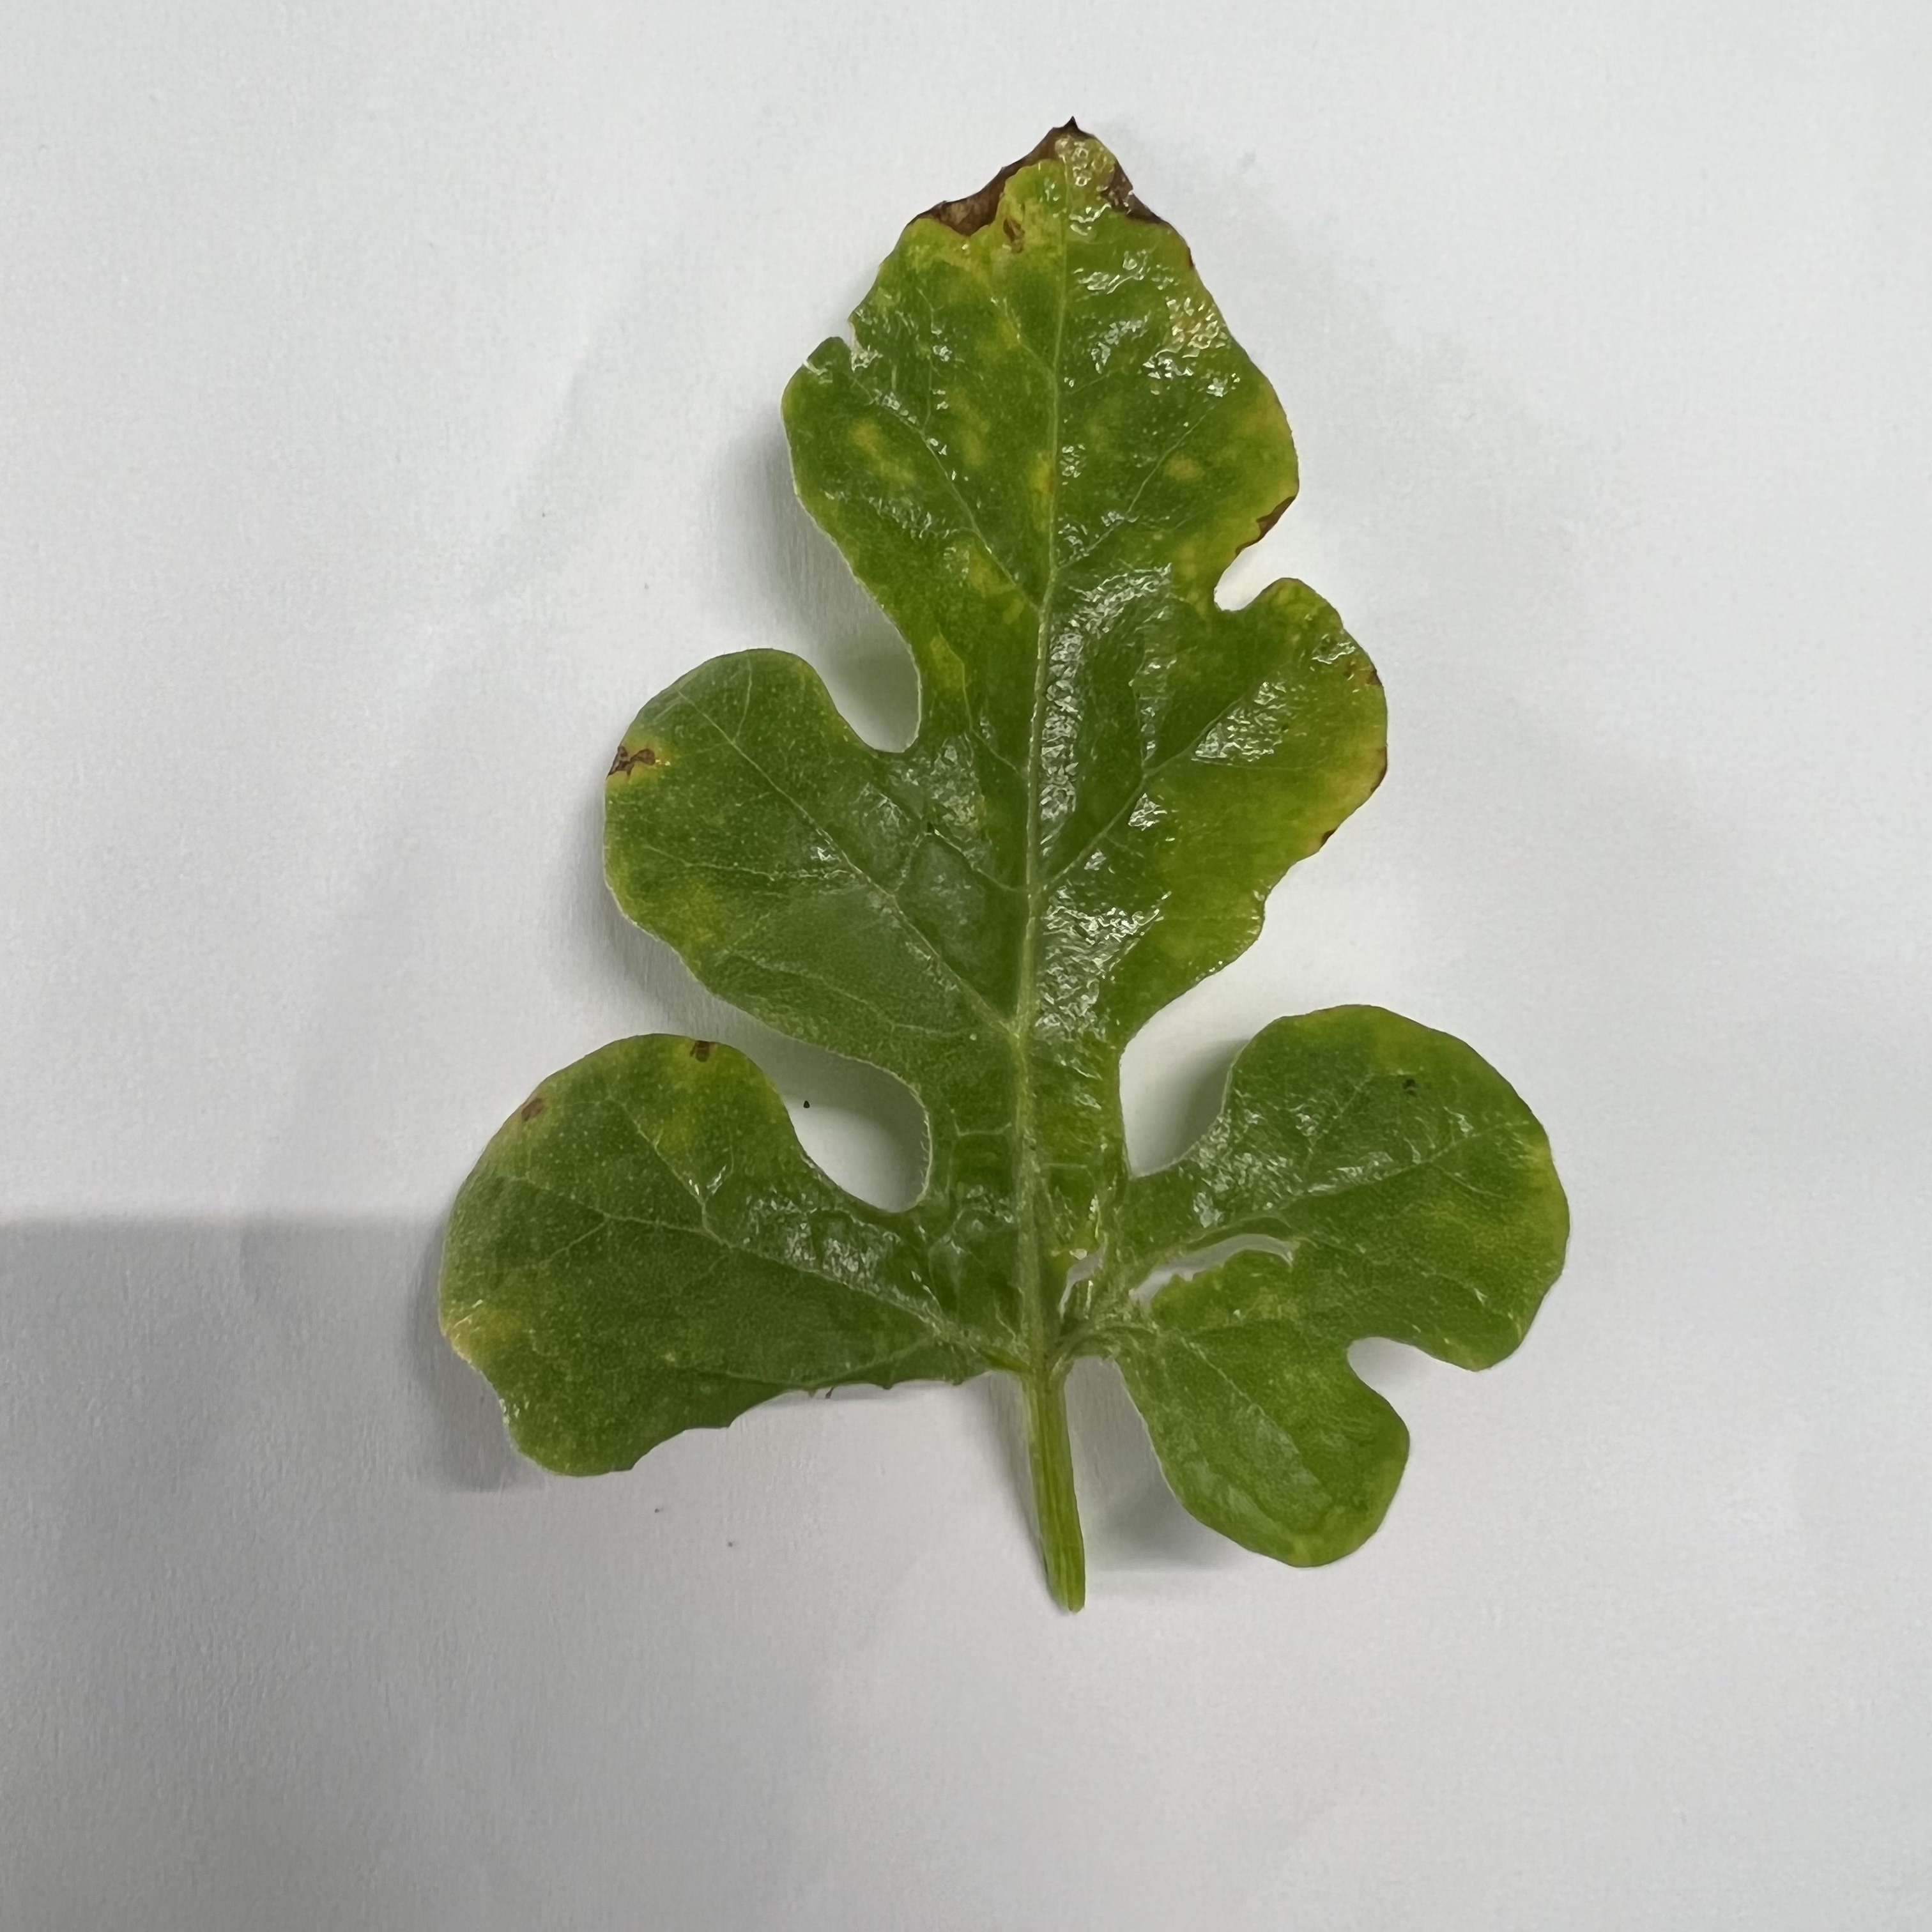
Label: Downy_Mildew